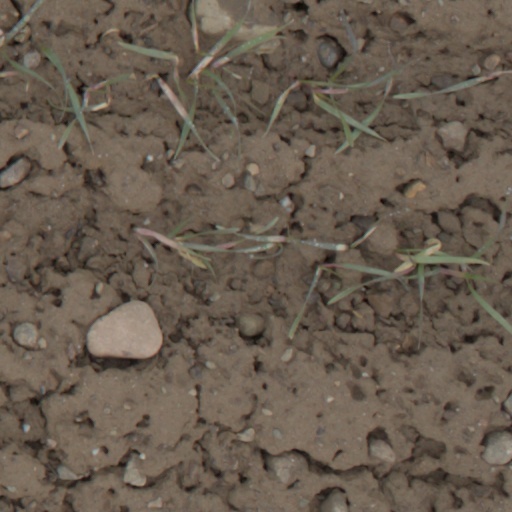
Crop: wheat